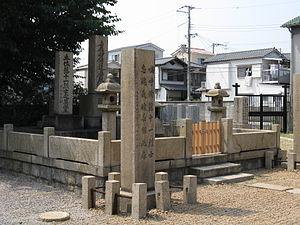
Le Myōkoku-ji est un temple situé dans la ville de Sakai, préfecture d'Osaka au Japon et un des temples tête de la secte bouddhiste Nichiren. Il est connu pour avoir été le cadre de l'incident de Sakai de 1868.